Rasmus Törnblom

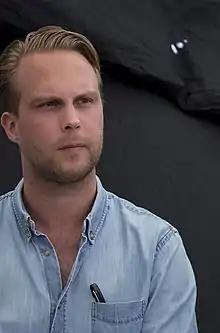

Rasmus Törnblom (born January 22, 1990) is a Swedish Moderate Party politician who was chairman of the Moderate Youth League from 2014 to 2016.